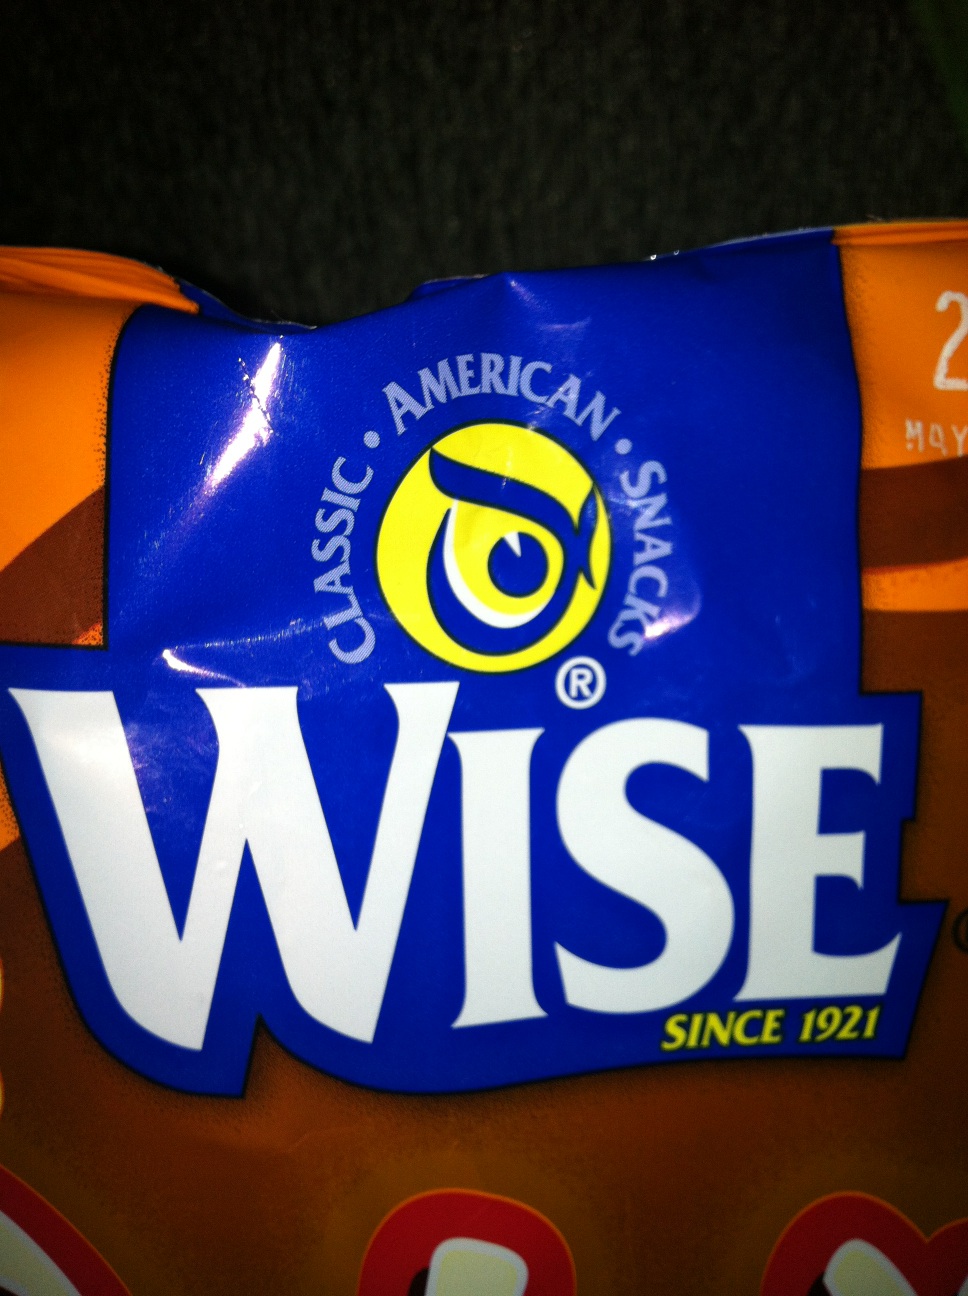Question: What type of chips are these?
Answer: wise